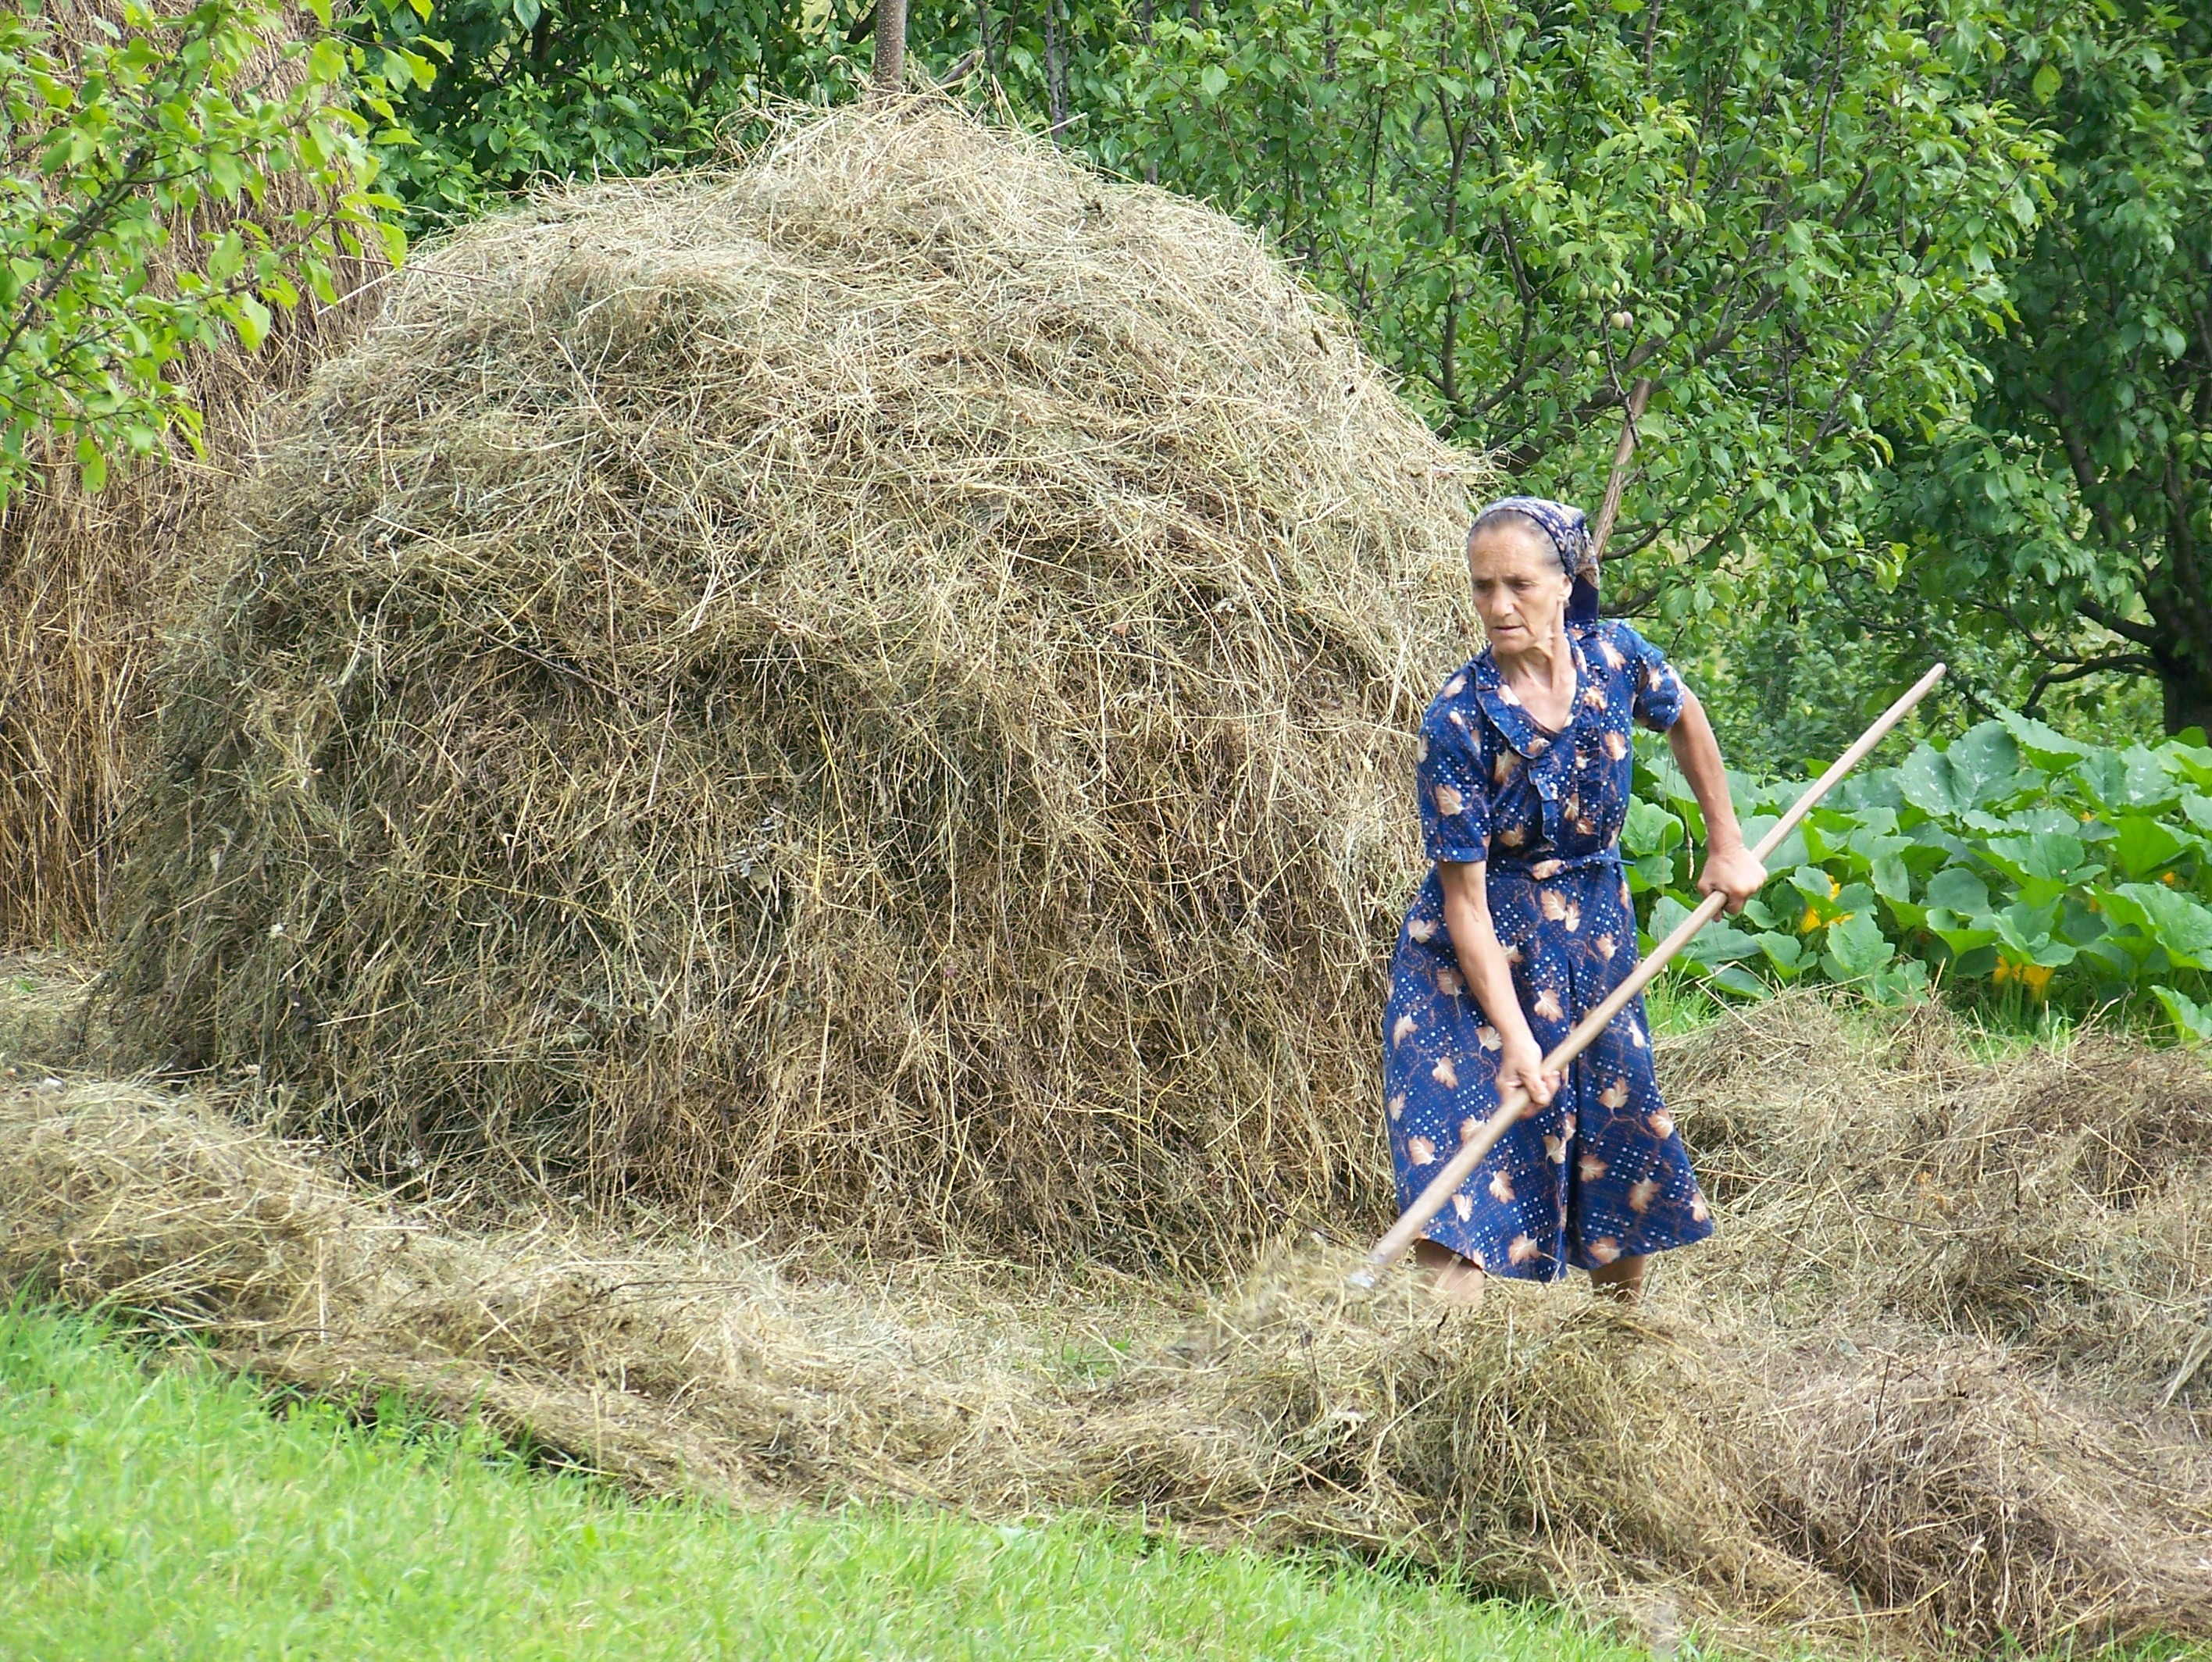
tree, grass, fork, plant, woman, hay, lawn, flower, soil, agriculture, garden, shrub, woodland, romania, hedge, grass family, woody plant